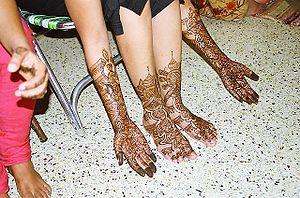
Le mehndī, ou harqûs désigne habituellement l'art du dessin fait au henné sur la peau.